Question: What shape is the home button?
Tambaya: Menene siffar madannin gidan?
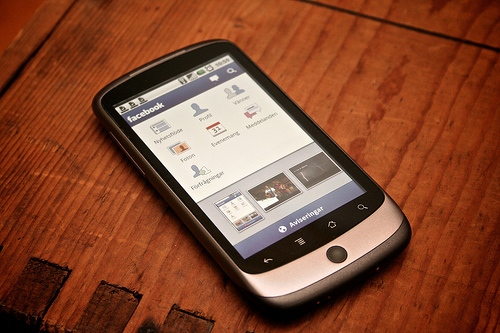
Answer: Round.
Amsa: Zagaye.